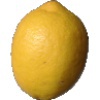
Label: lemon